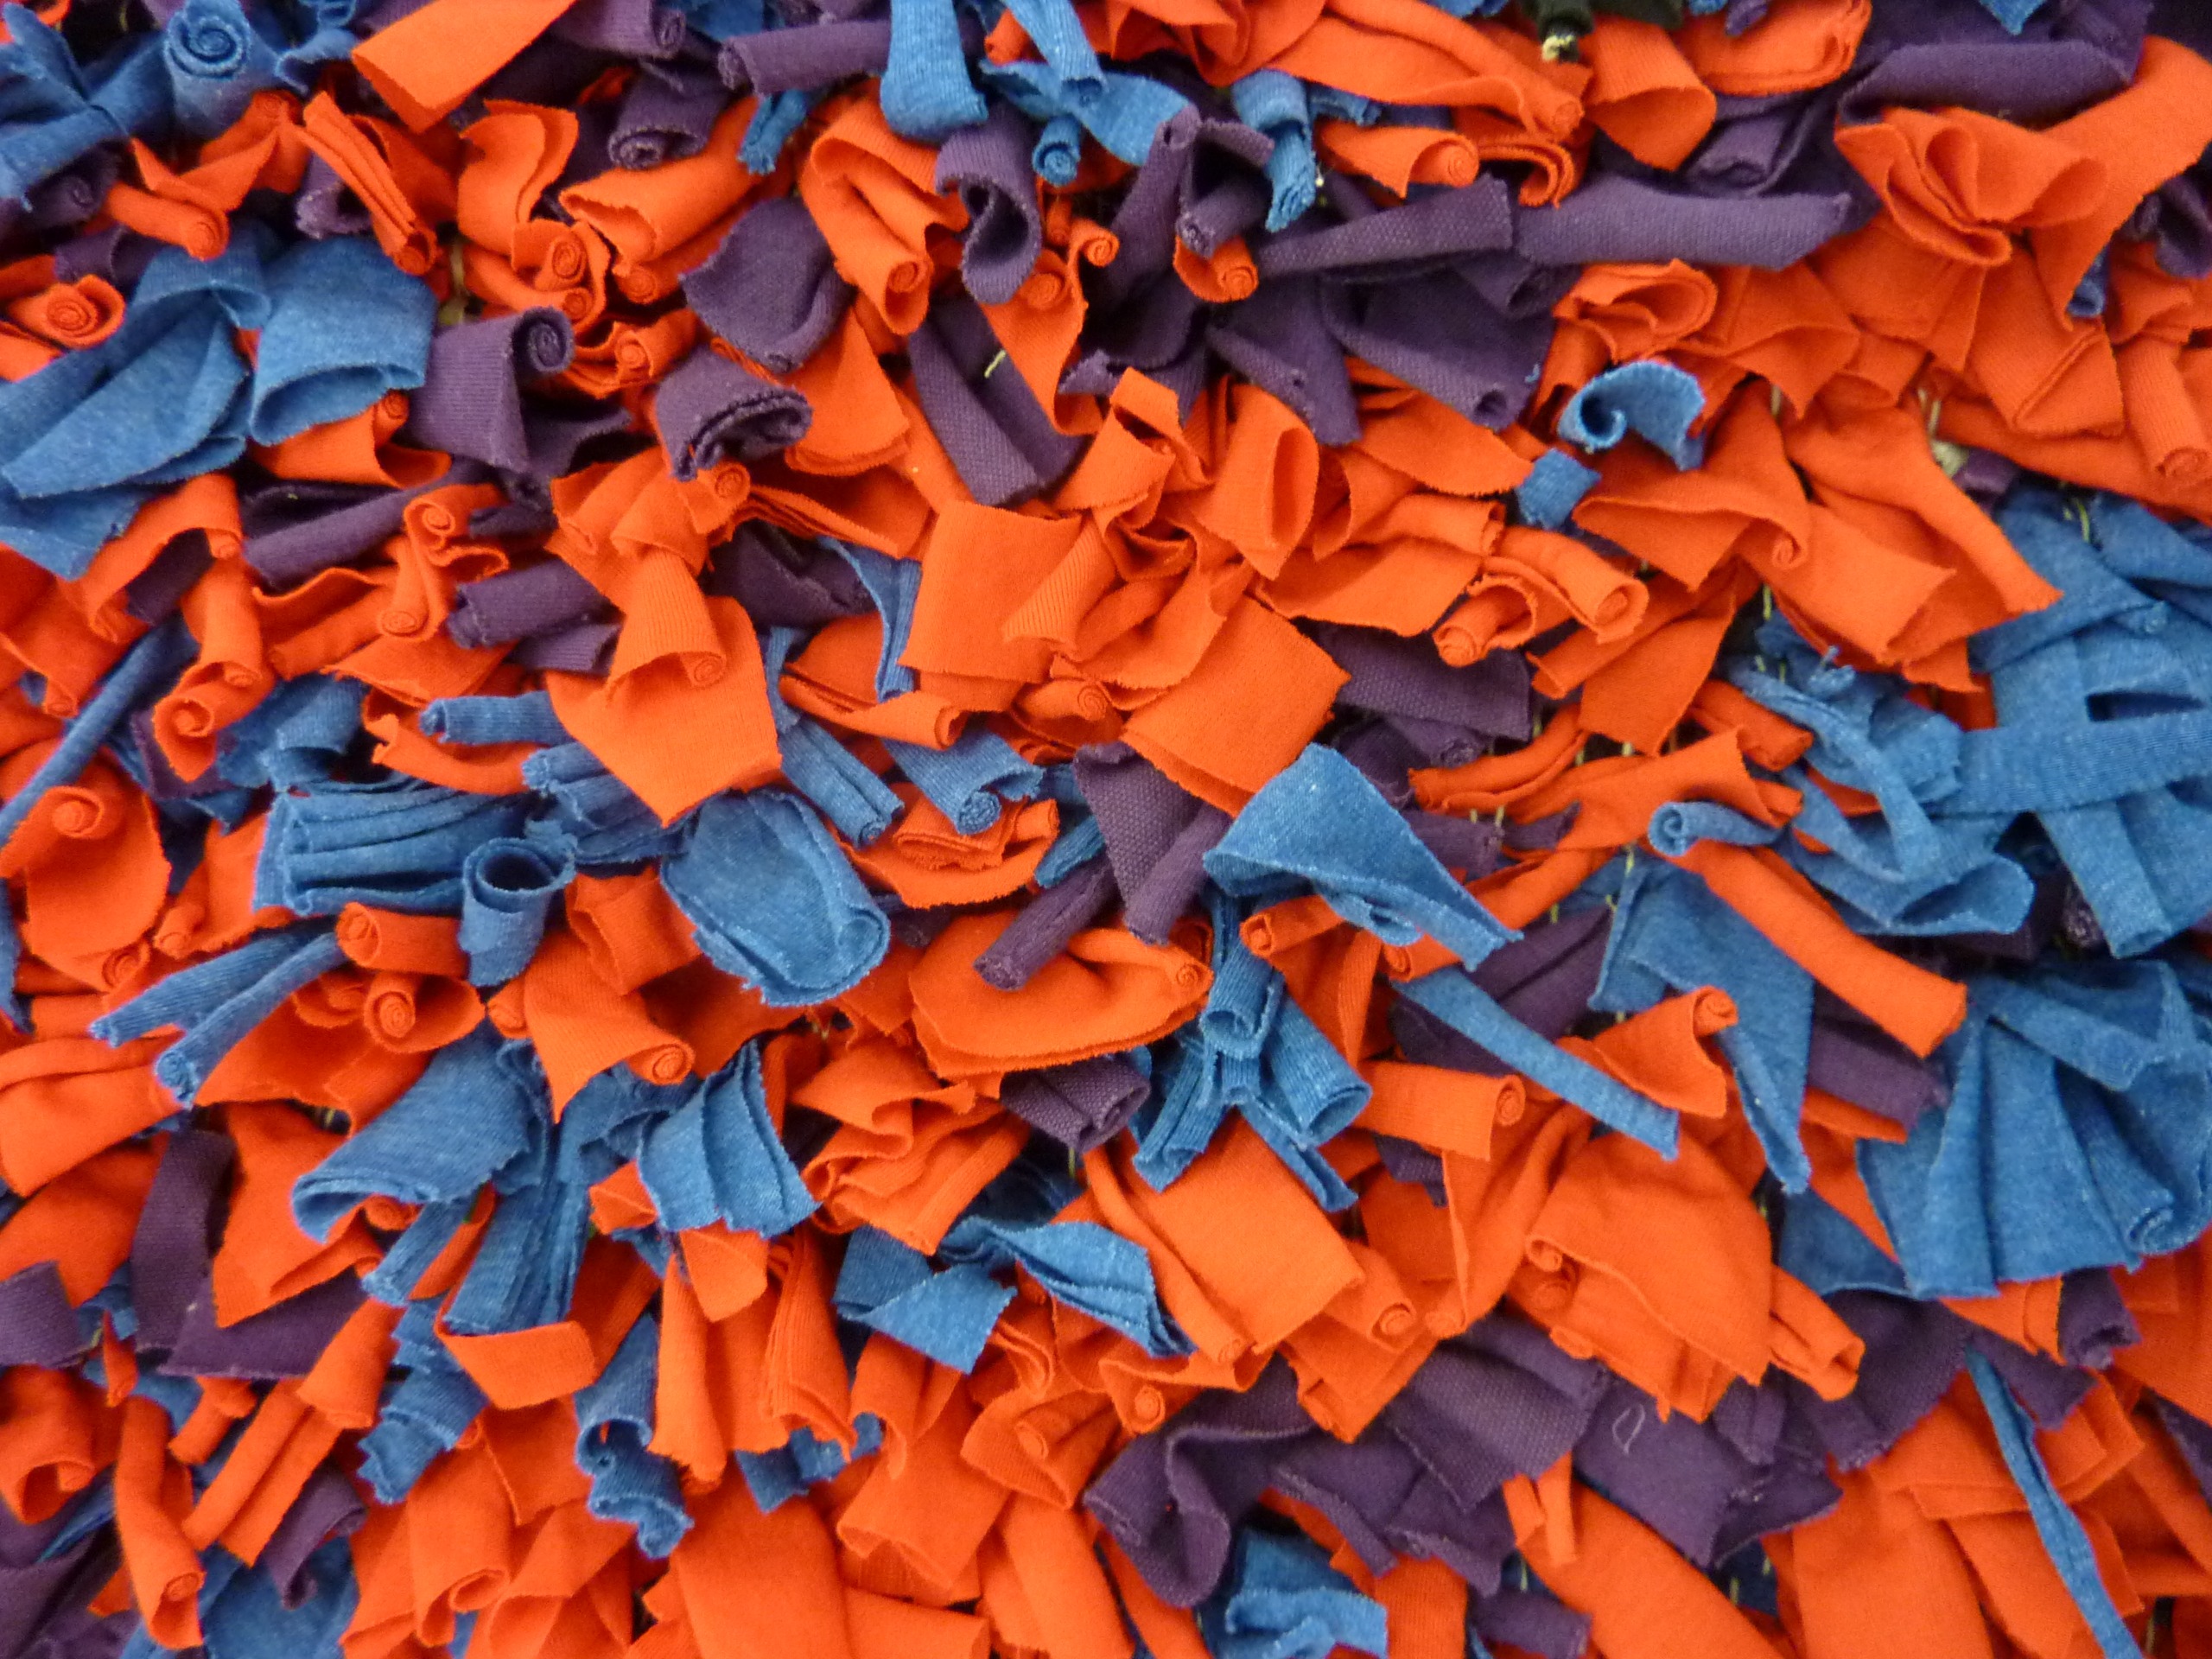
structure, leaf, flower, petal, pattern, collection, color, autumn, blue, colorful, art, many